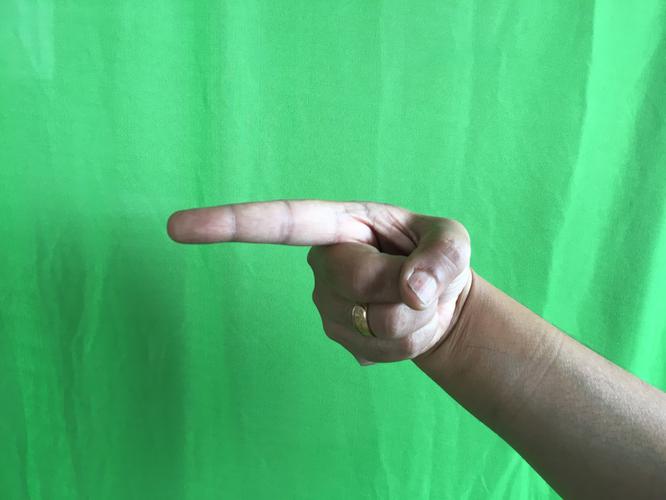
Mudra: Suchi
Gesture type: single_hand